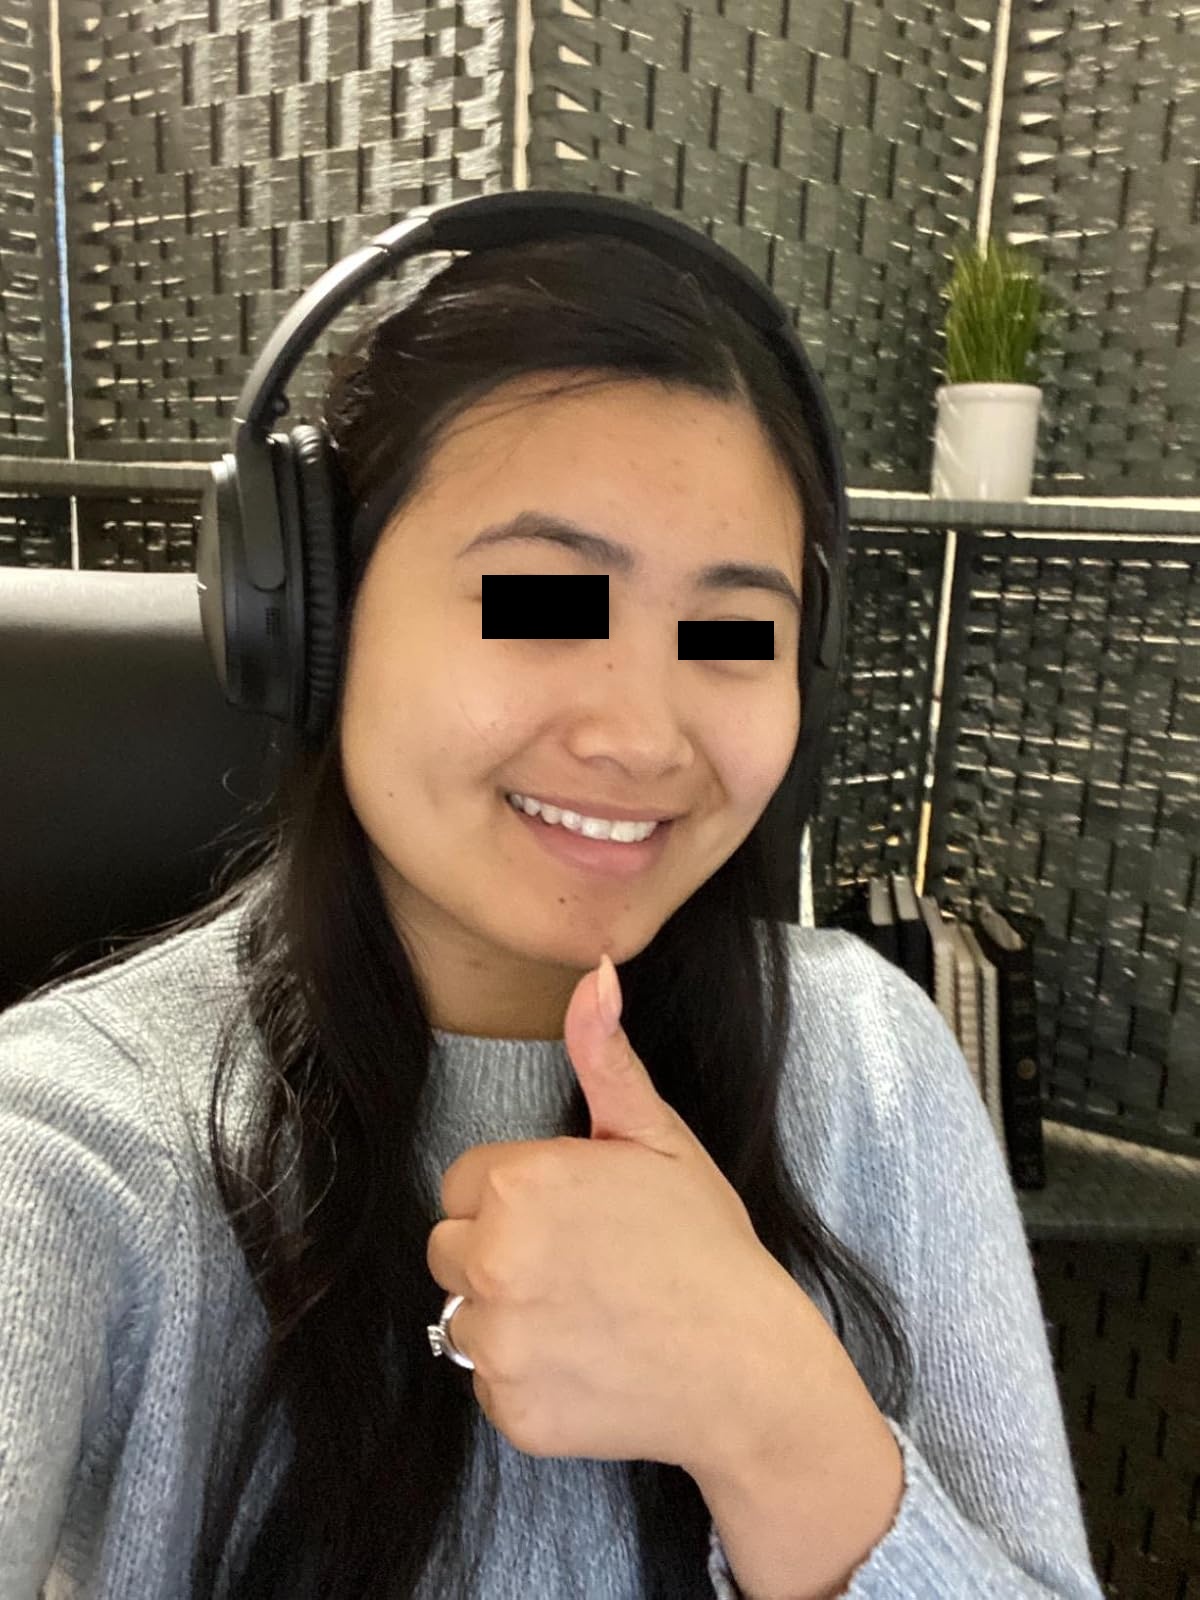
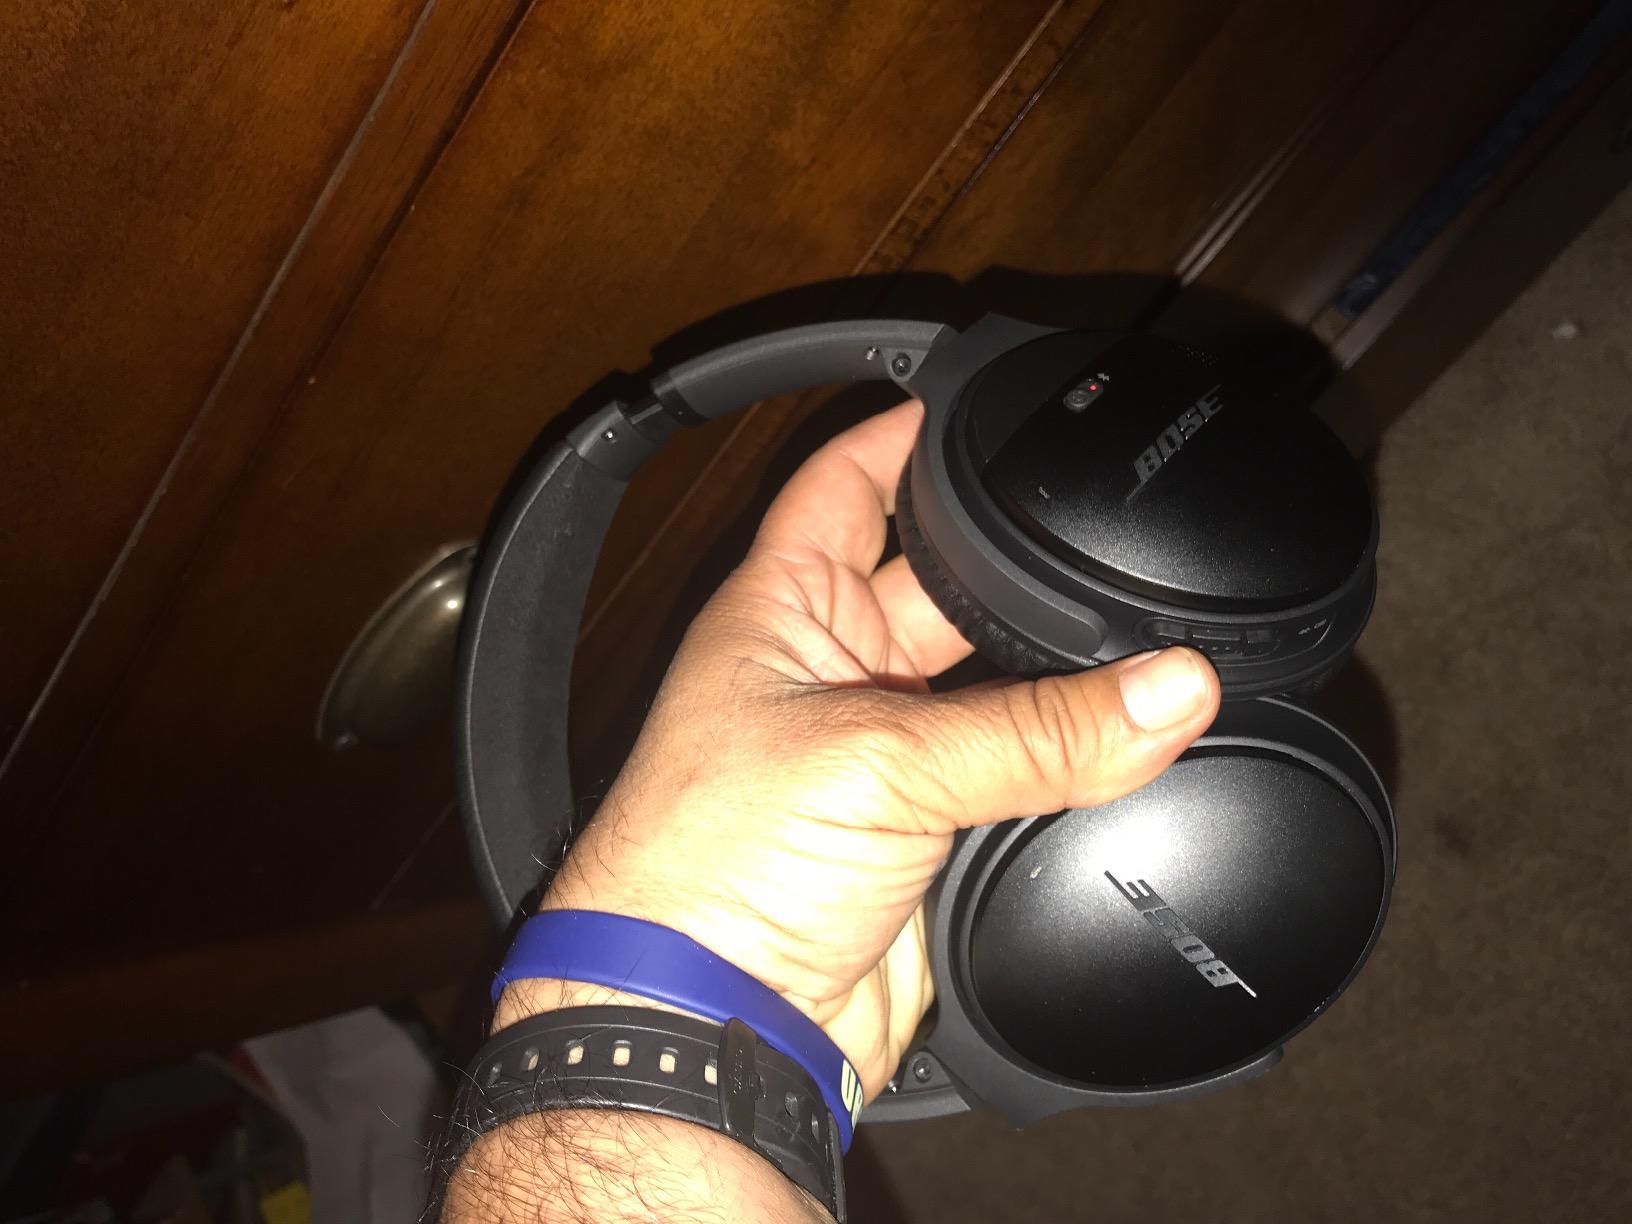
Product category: headphones
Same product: yes